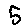
Label: 5